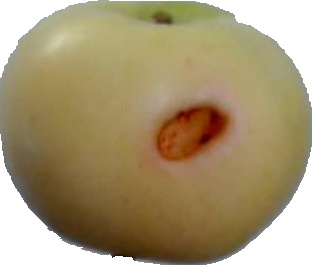
Label: apple_6